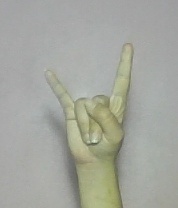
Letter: la